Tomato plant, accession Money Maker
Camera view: horizontal (90 deg, fisheye); turntable rotation: 90 degrees
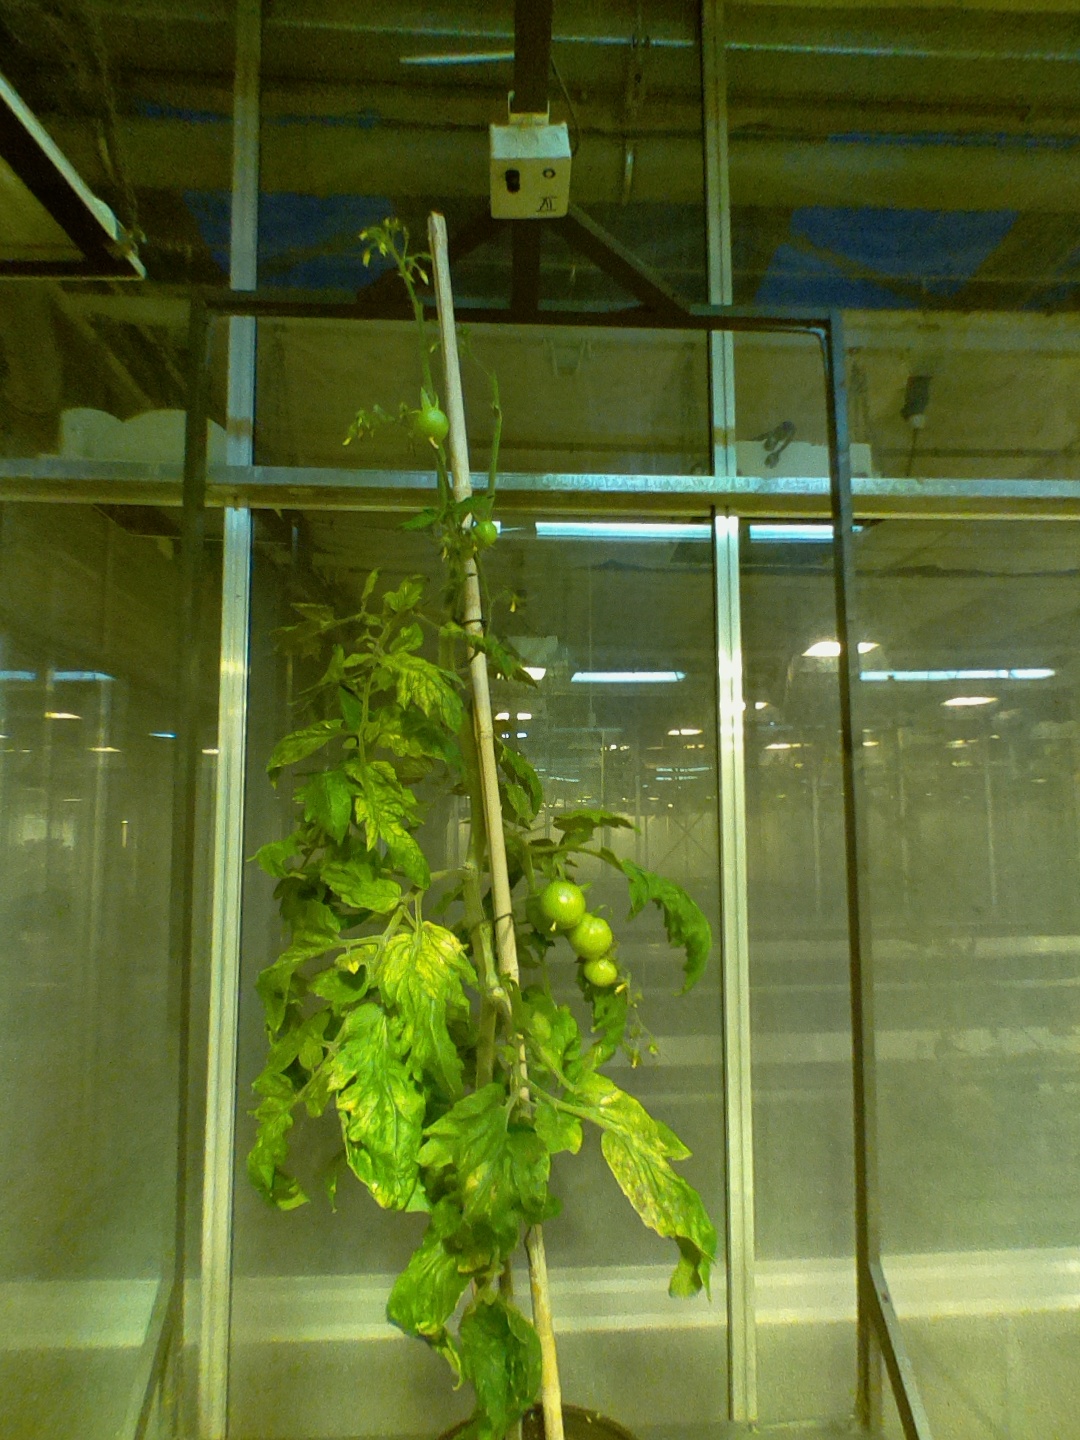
BBCH growth stage 78: 80% -90% of final fruit size